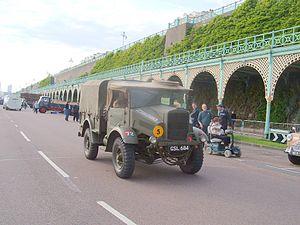
Le Morris Commercial C8 FAT, surnommé le Quad, est un tracteur d'artillerie britannique de la Seconde Guerre mondiale.